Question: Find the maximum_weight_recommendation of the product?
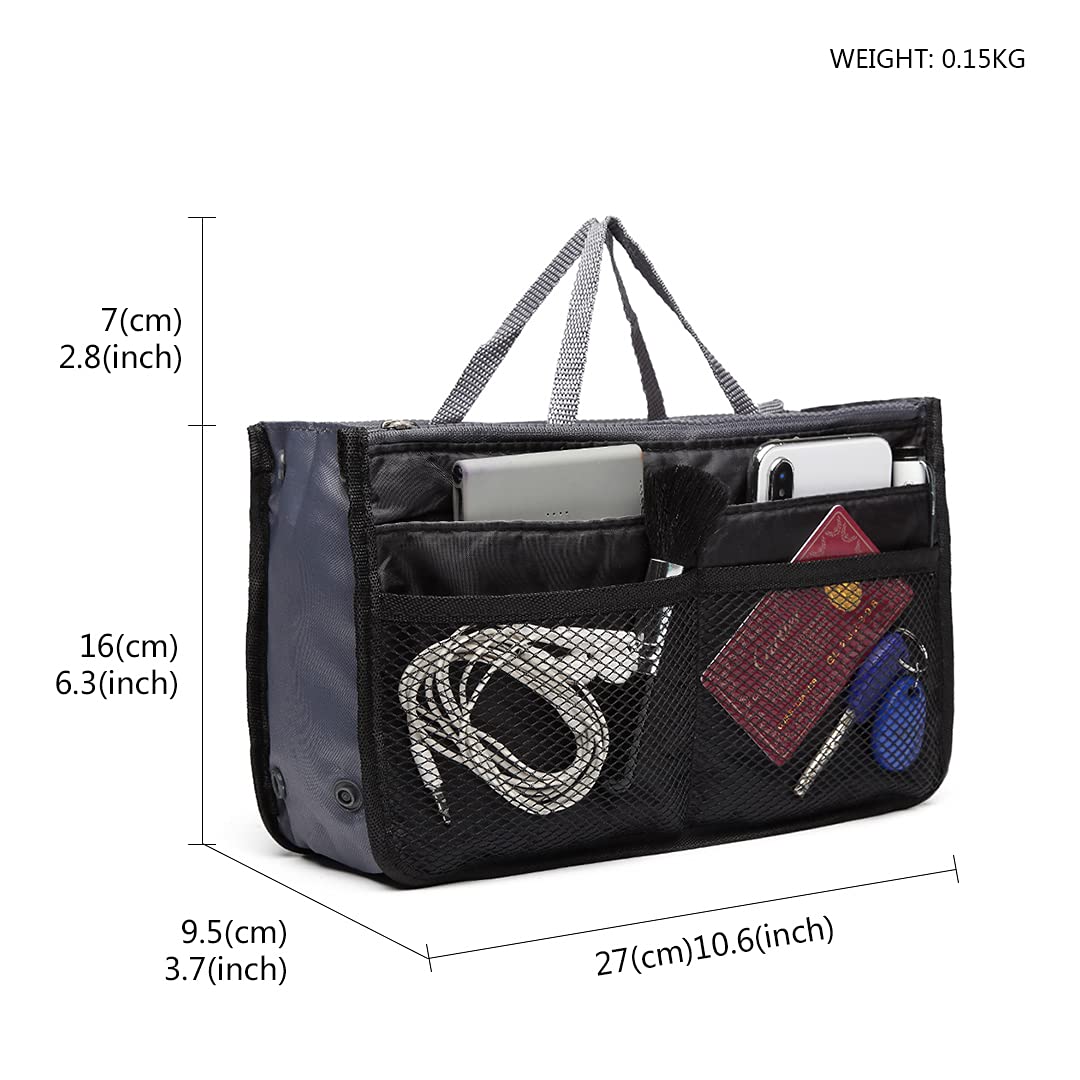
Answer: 0.15 kilogram